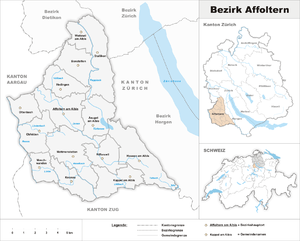
Le district d'Affoltern est un district du canton de Zurich en Suisse.